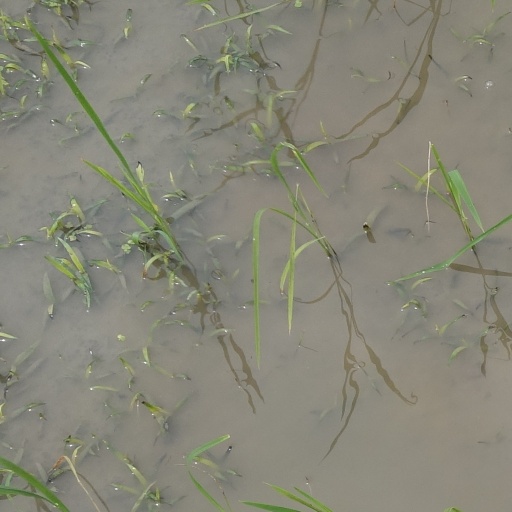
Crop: rice